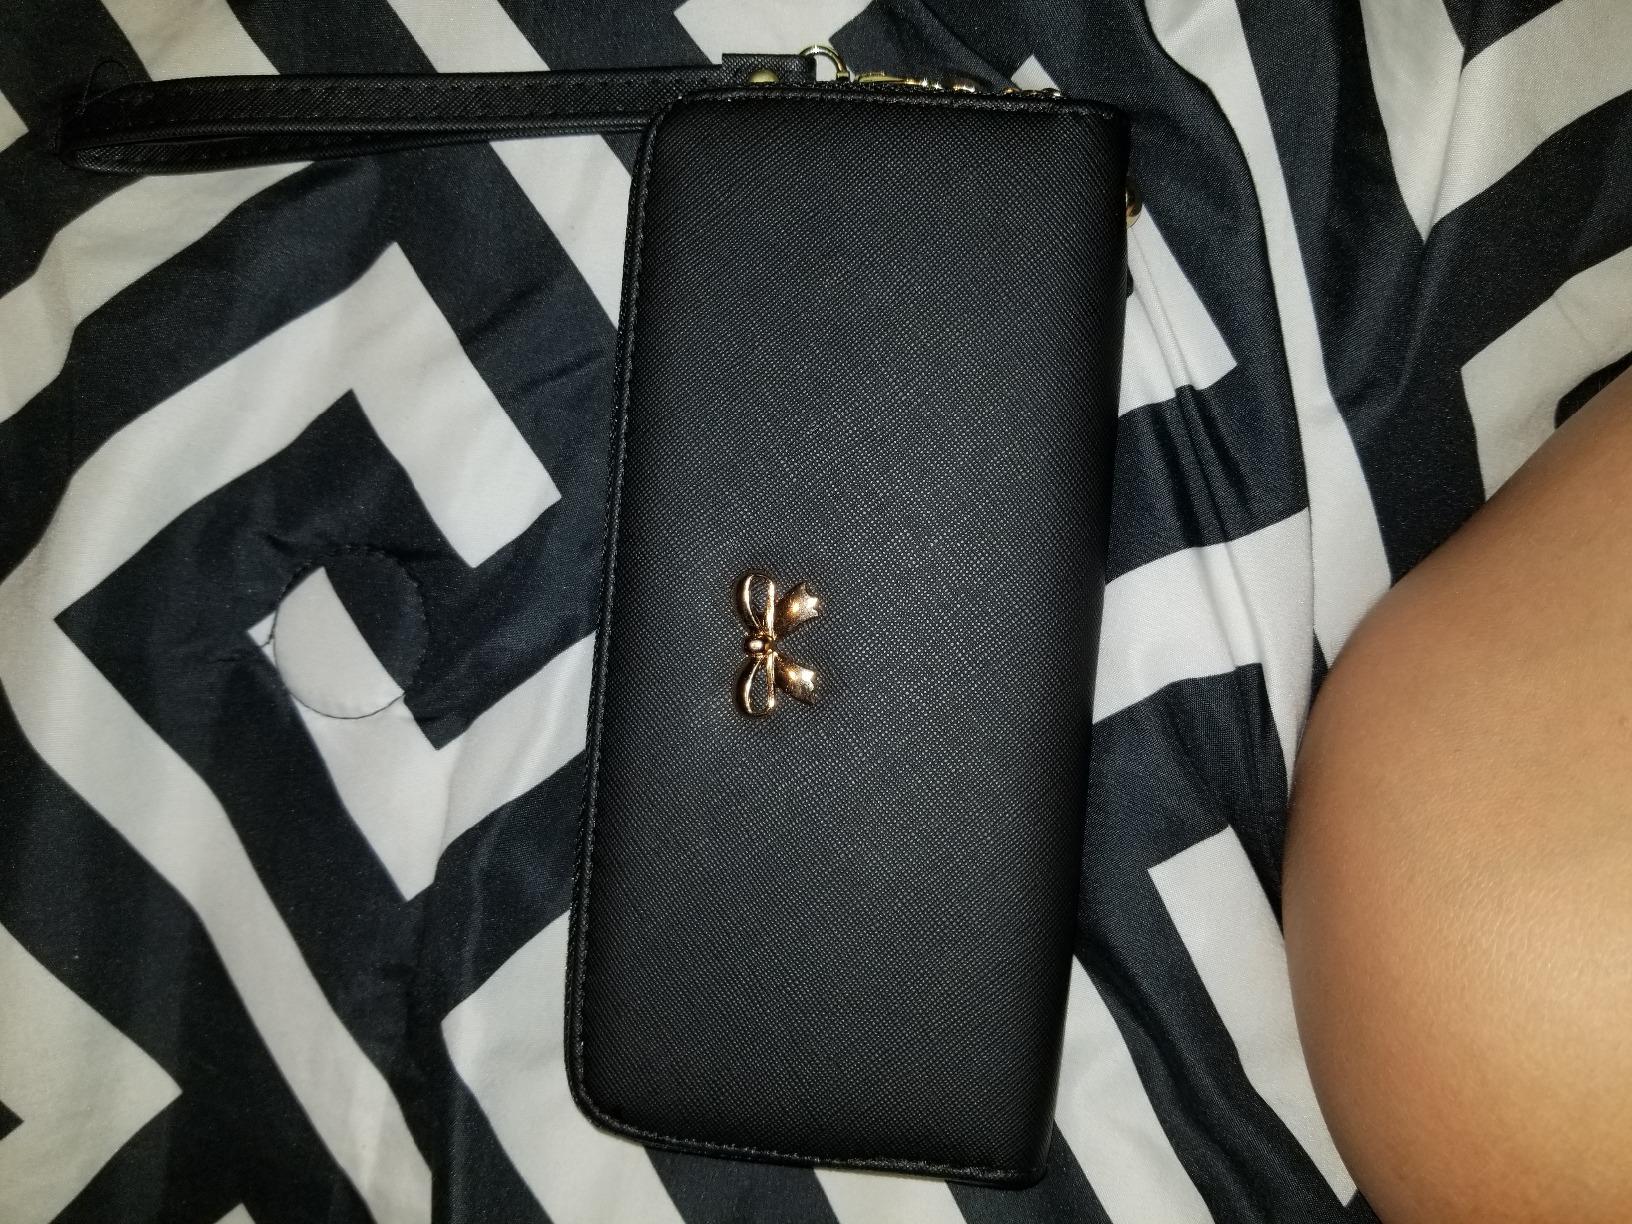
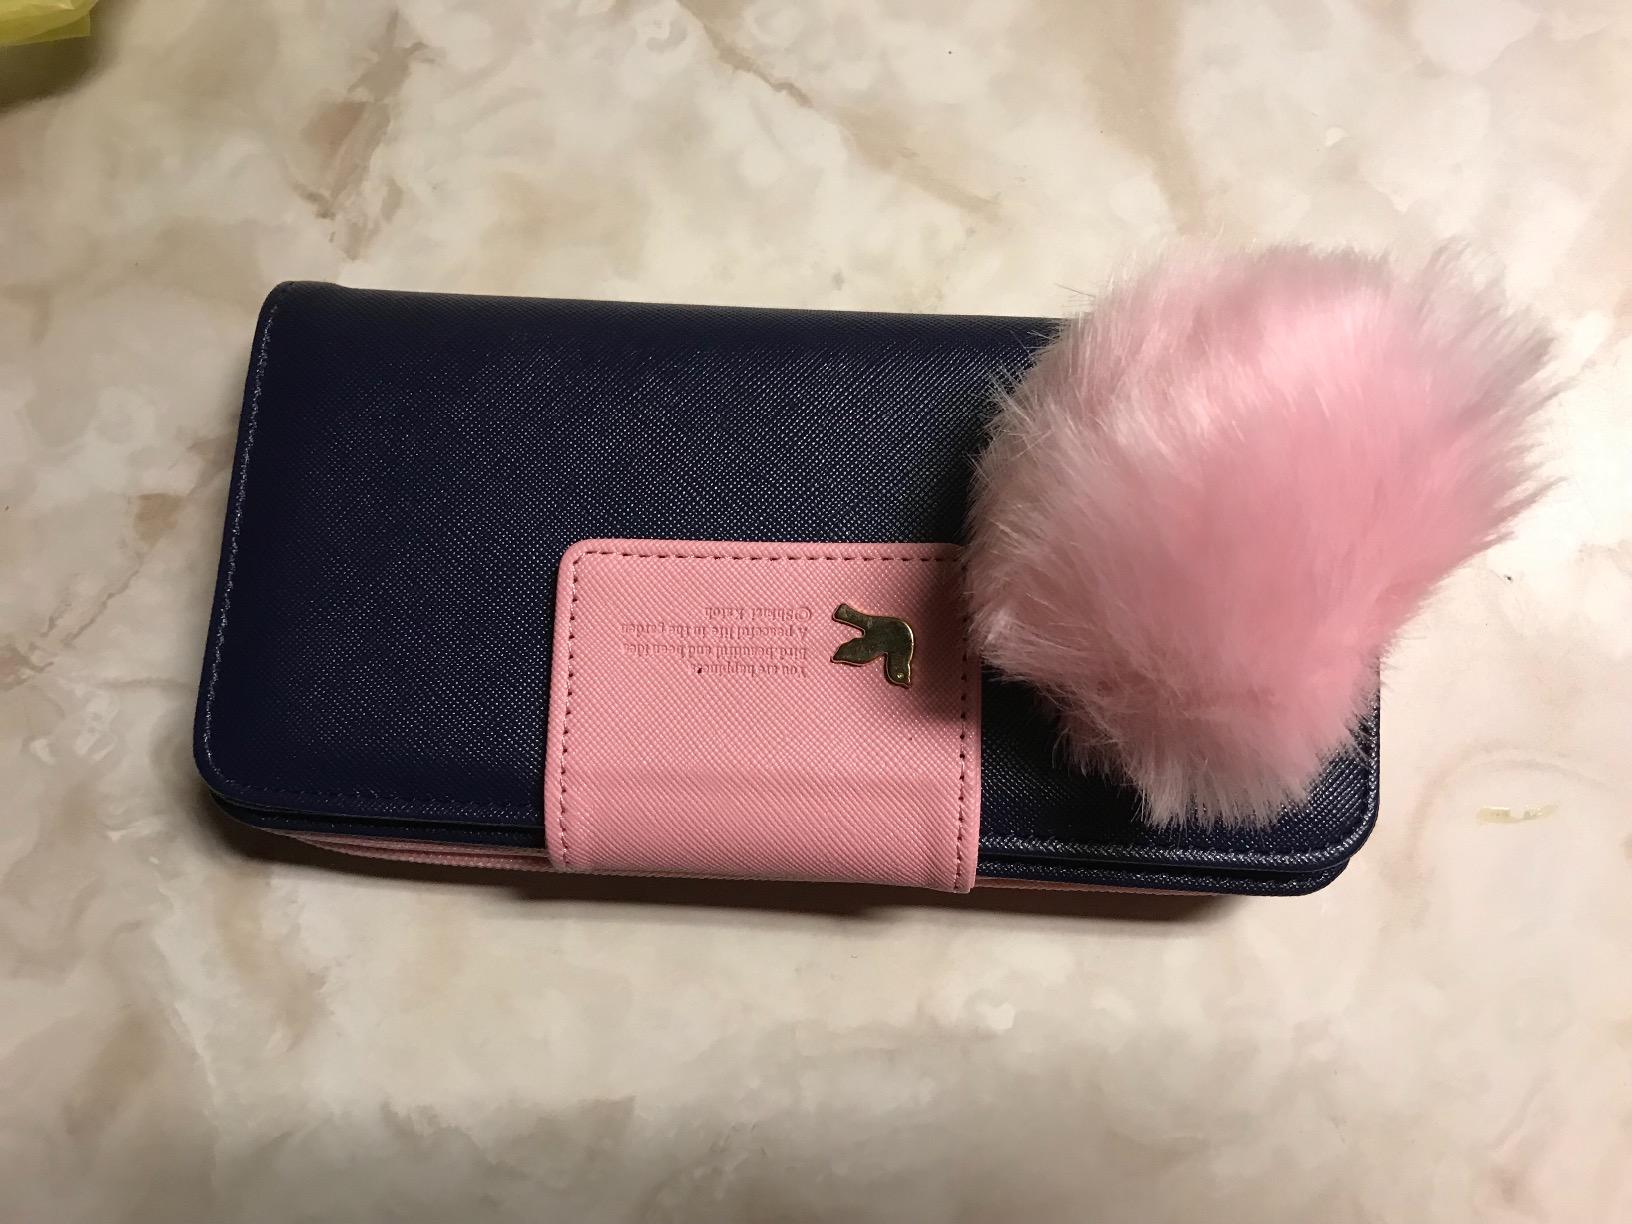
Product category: accessories_handbag
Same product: no